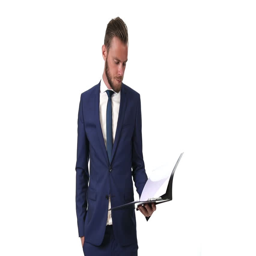
serious businessman in a blue suit and tie holding a clipboard , looking straight into camera .